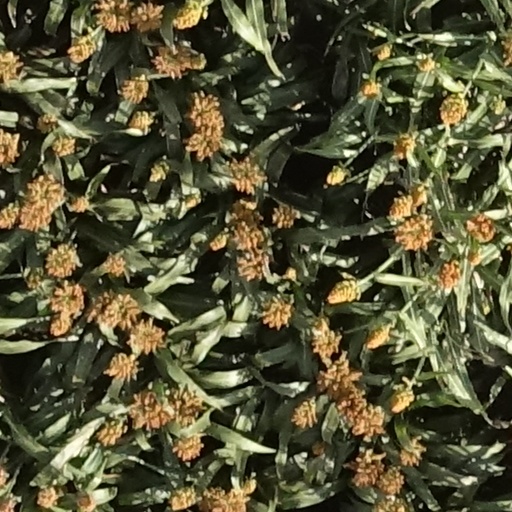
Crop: sorghum